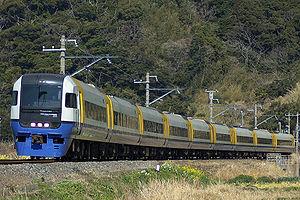
La ligne Uchibō est une ligne ferroviaire du réseau East Japan Railway Company au Japon. Elle relie la gare de Soga à Chiba, à la gare d'Awa-Kamogawa, sur la côte Pacifique de la péninsule de Bōsō.
La ligne Sotobō est une ligne ferroviaire du réseau East Japan Railway Company au Japon. Elle relie la gare de Chiba à celle d'Awa-Kamogawa, sur la côte Pacifique de la péninsule de Bōsō.